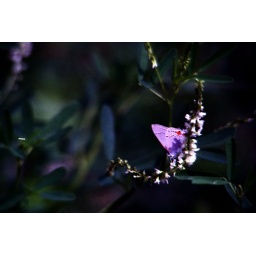
white butterfly in north texas cedar creek lake area